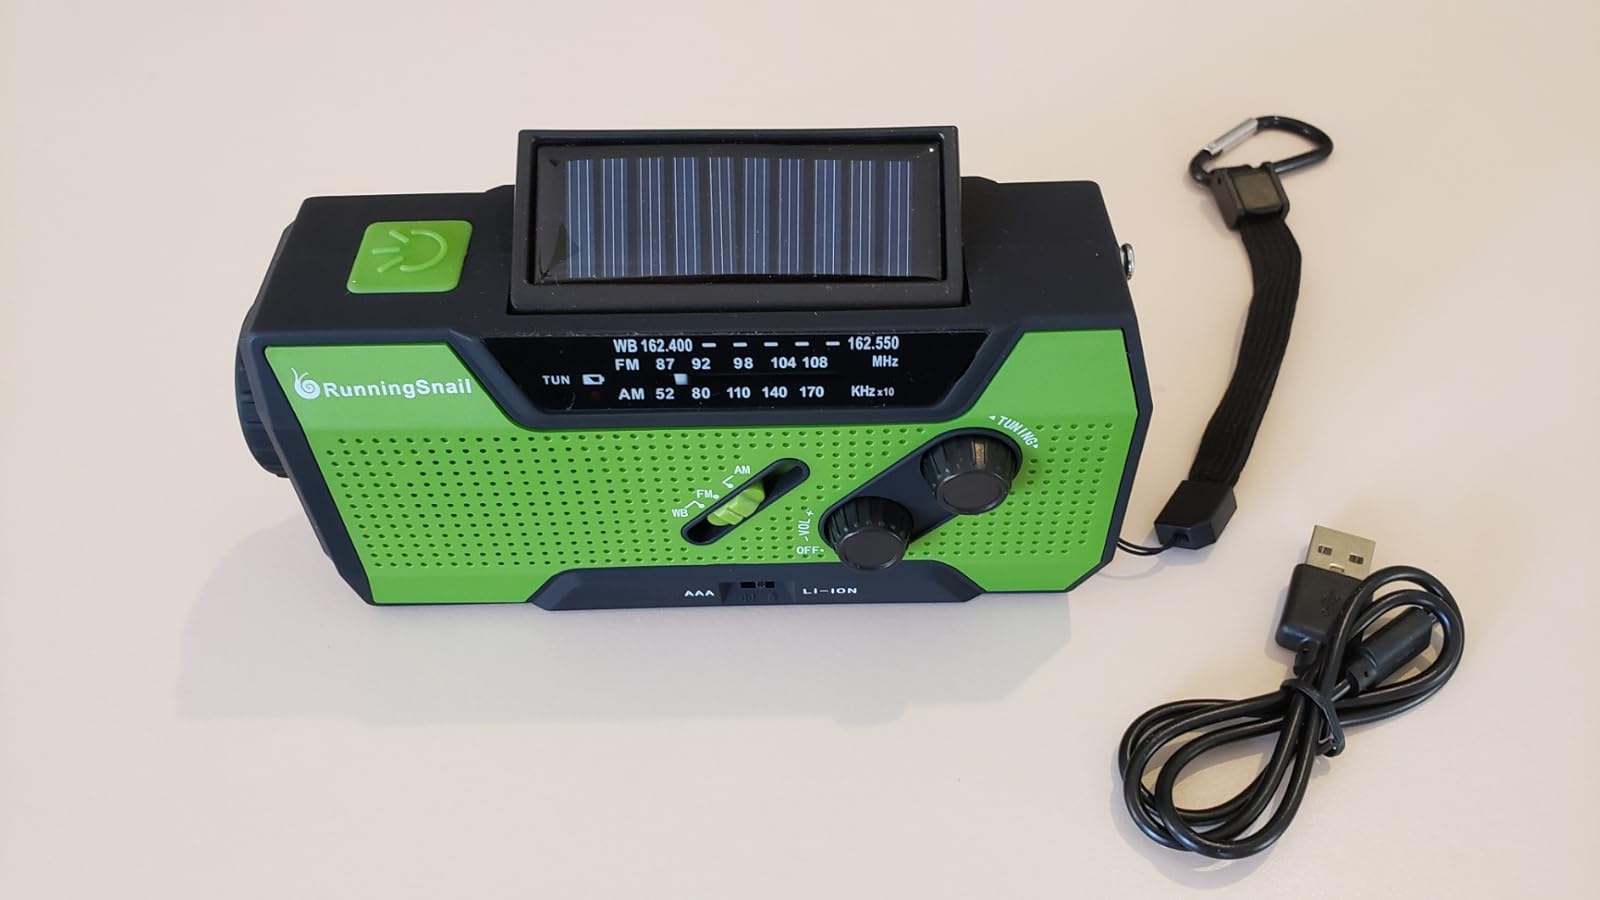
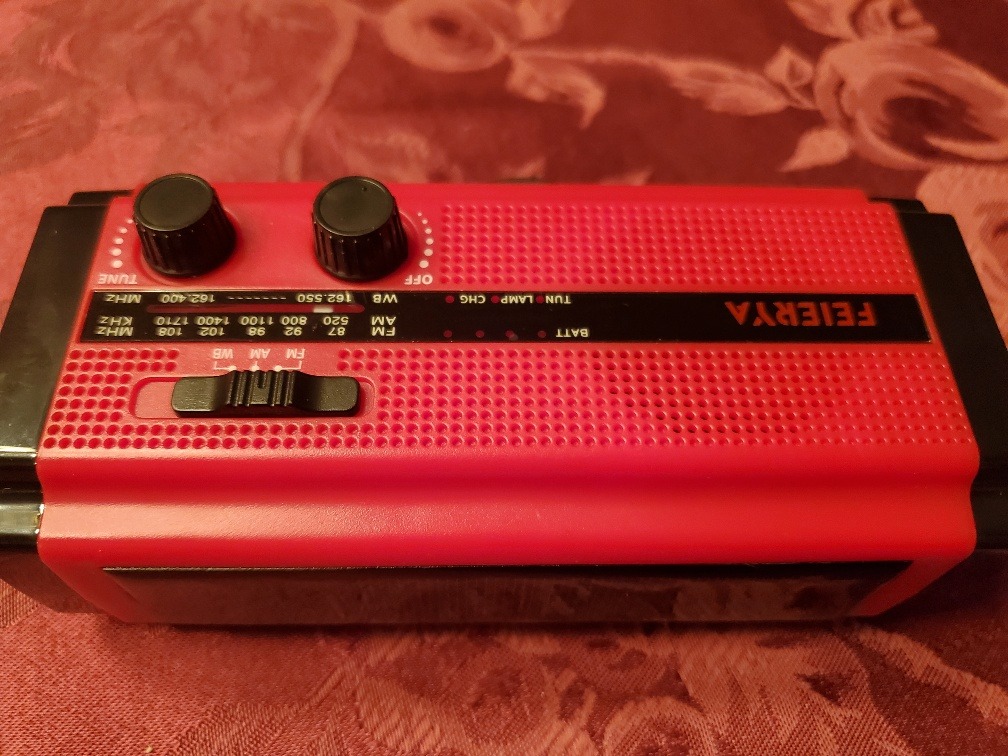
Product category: radio
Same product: no